Brachistinae

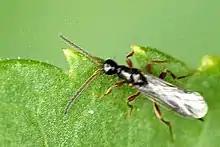
"Blacus"

Brachistinae is a subfamily of braconid wasps in the family Braconidae.